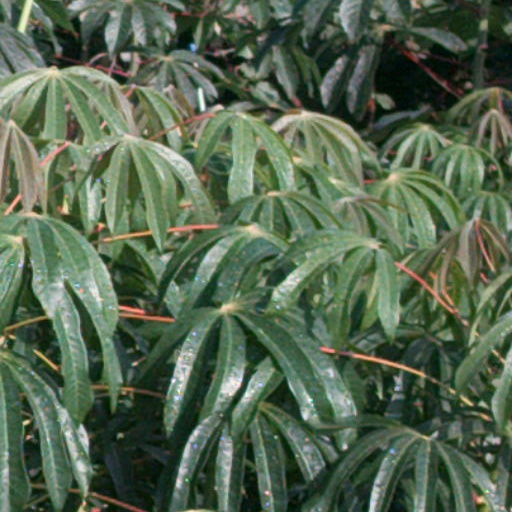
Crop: cassava